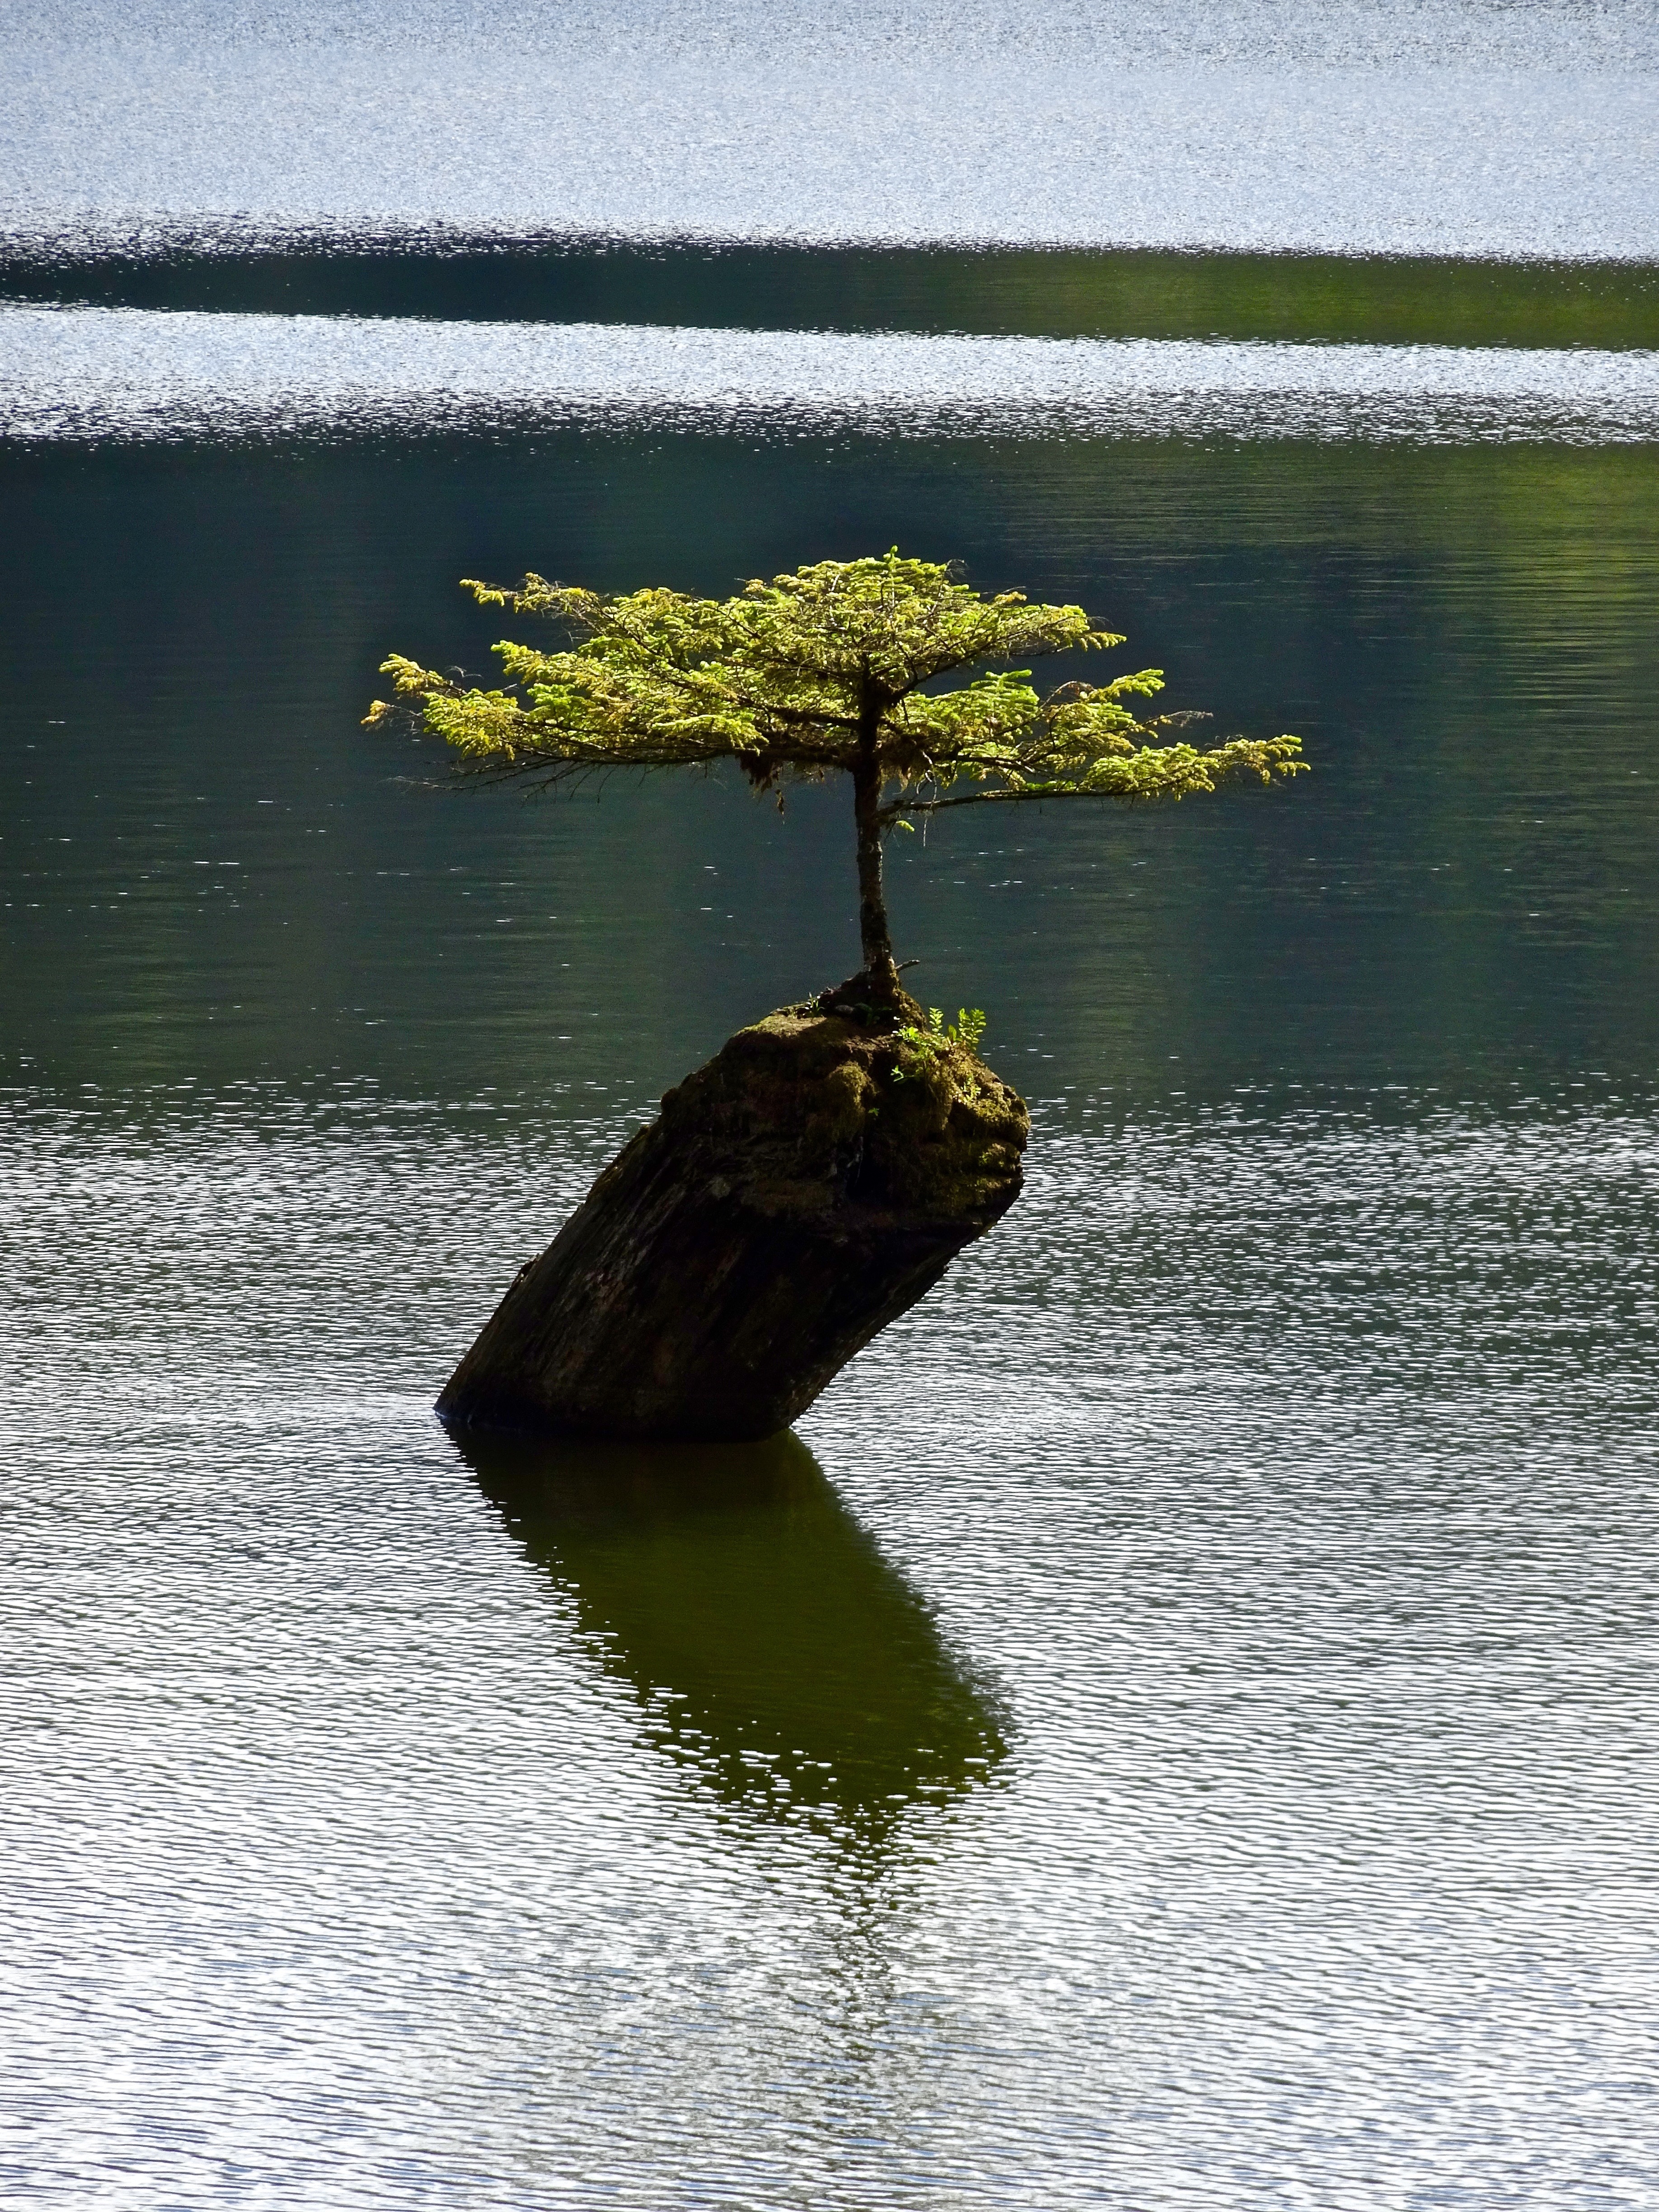
sea, coast, tree, water, nature, rock, ocean, plant, morning, shore, lake, isolated, reflection, vehicle, small, bay, botany, reservoir, terrain, miniature, dwarf, loch, bonsai, atmospheric phenomenon